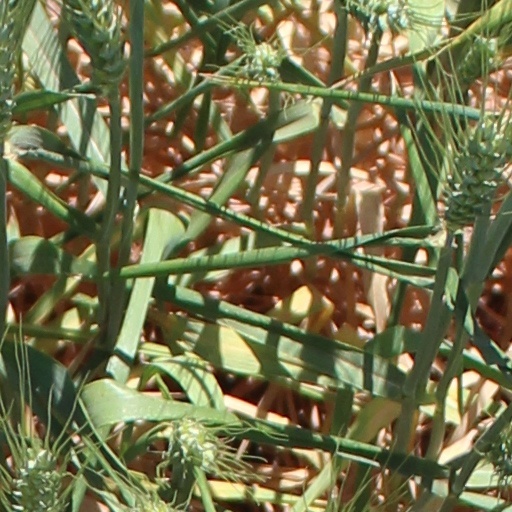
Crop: wheat